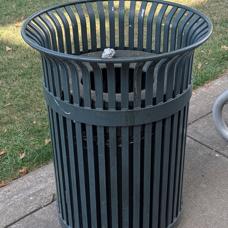
Label: trash